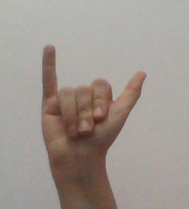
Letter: ya